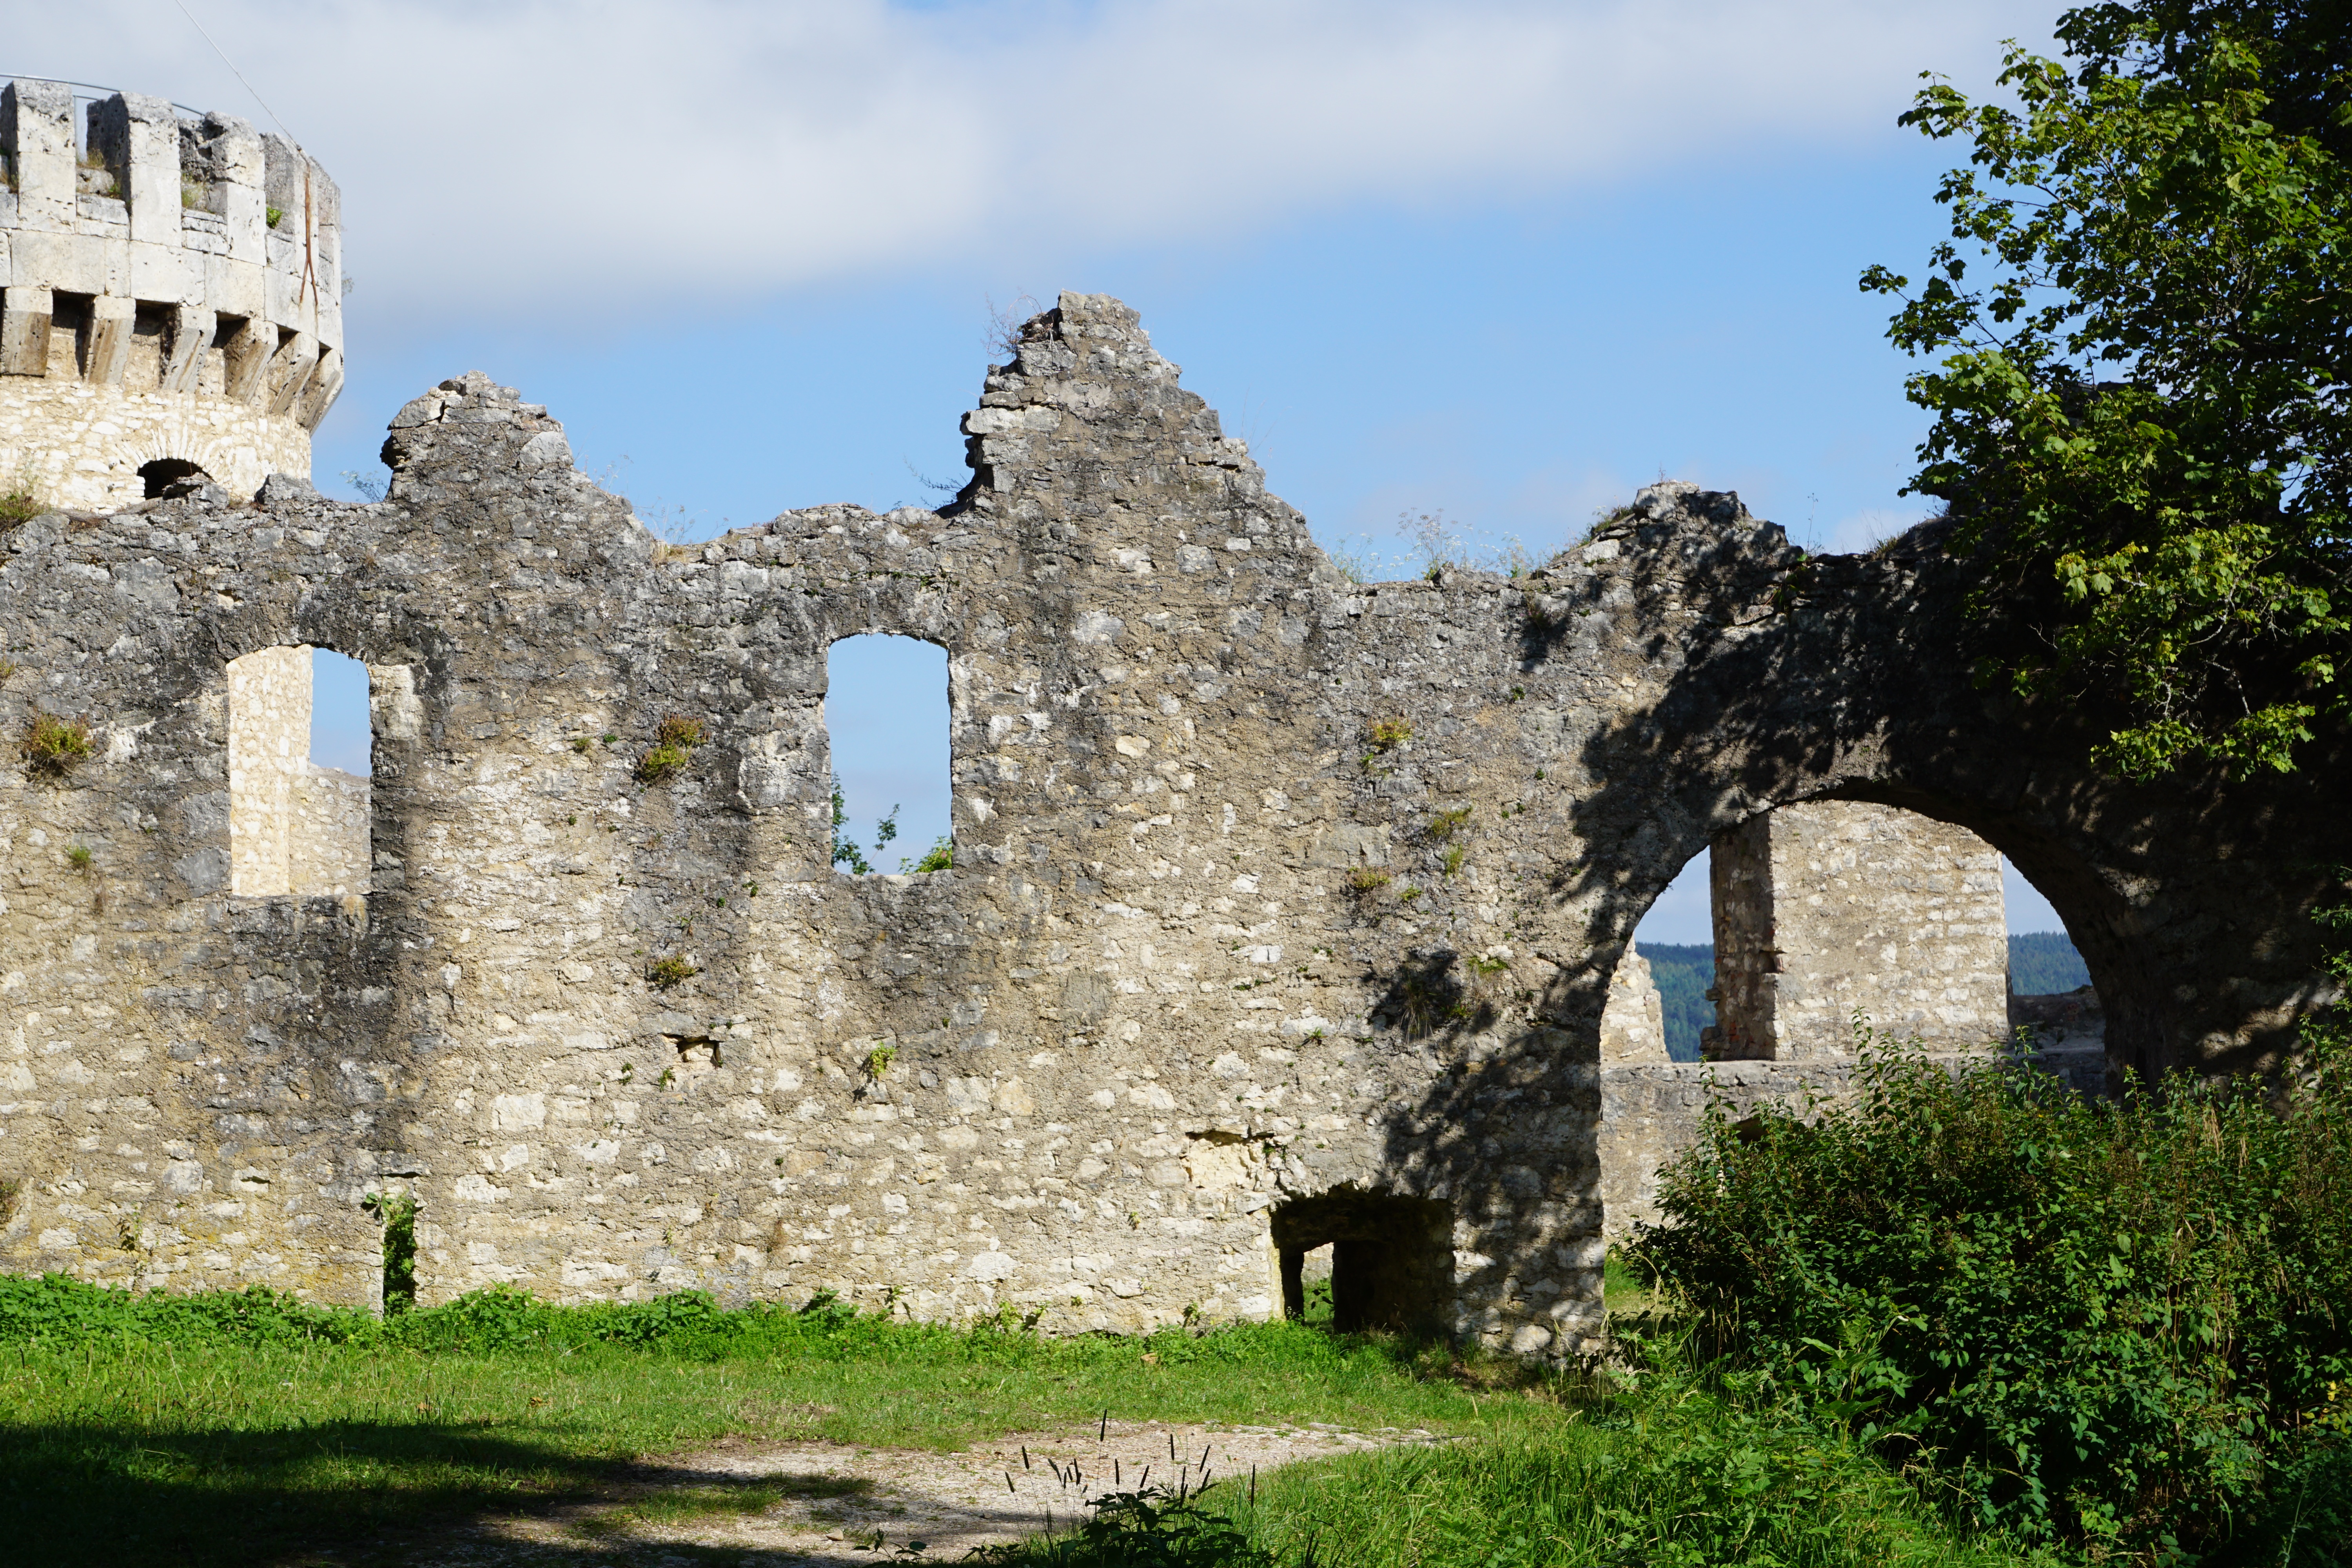
building, chateau, village, castle, chapel, fortification, ruin, place of worship, ruins, monastery, abbey, estate, rural area, tuttlingen, ancient history, honing castle